Sak tzʼi (Maya site)

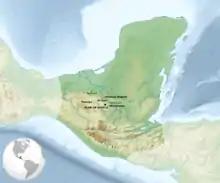
A map of the Upper Usumacinta Maya polities with Comalcalco Bolded

Plan de Ayutla is in the Upper Usumacinta area, about from the small community of the same name as the site. It is in a mountainous area of the Lacandon Jungle known as the Sierra de Jalapa. The site is part of the municipality of Ocosingo, State of Chiapas in southeast Mexico, close to the border with Guatemala. It is about northwest of the Bonampak.